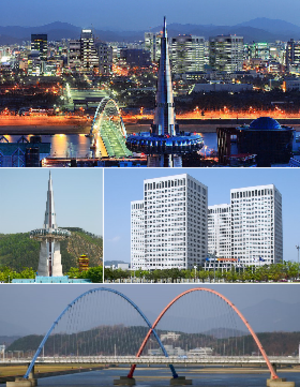
Daejeon ou Taejon est une ville située au centre de la Corée du Sud, légèrement à l'ouest. Elle se trouve à 150 km au sud de Séoul.